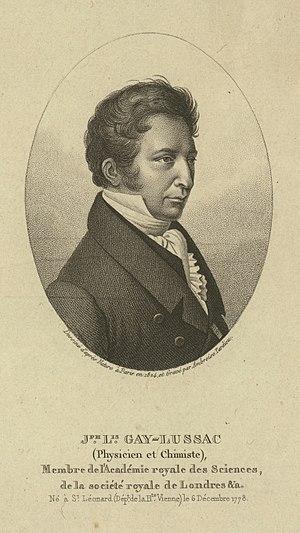
Ambroise Tardieu, né le 2 mars 1788 à Paris où il est mort le 17 janvier 1841, est un cartographe et graveur français.